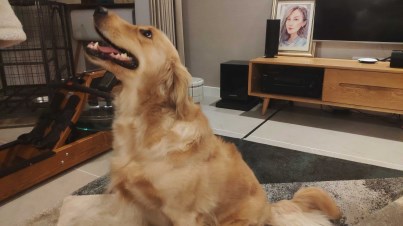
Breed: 5355-n000126-golden_retriever